The Divorce (1970 film)

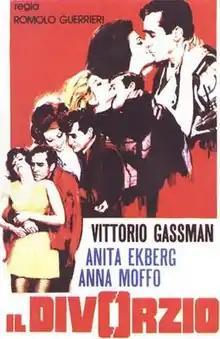

The Divorce is a 1970 Italian comedy film directed by Romolo Guerrieri.